Cinema of Japan

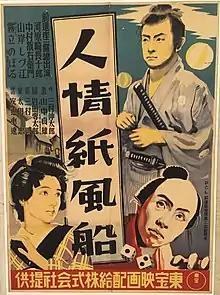
Cinema poster for Sadao Yamanaka's 1937 "Humanity and Paper Balloons"

Unlike in the West, silent films were still being produced in Japan well into the 1930s; as late as 1938, a third of Japanese films were silent. For instance, Yasujirō Ozu's "An Inn in Tokyo" (1935), considered a precursor to the neorealism genre, was a silent film. A few Japanese sound shorts were made in the 1920s and 1930s, but Japan's first feature-length talkie was "Fujiwara Yoshie no furusato" (1930), which used the "Mina Talkie System". Notable talkies of this period include Mikio Naruse's "Wife, Be Like A Rose!" ("Tsuma Yo Bara No Yoni", 1935), which was one of the first Japanese films to gain a theatrical release in the U.S.; Kenji Mizoguchi's "Sisters of the Gion" ("Gion no shimai", 1936); "Osaka Elegy" (1936); "The Story of the Last Chrysanthemums" (1939); and Sadao Yamanaka's "Humanity and Paper Balloons" (1937).